Compressible flow

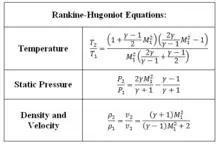
The Rankine-Hugoniot equations relate conditions before and after a normal shock wave.

Normal shock waves can be easily analysed in either of two reference frames: the standing normal shock and the moving shock. The flow before a normal shock wave must be supersonic, and the flow after a normal shock must be subsonic. The Rankine-Hugoniot equations are used to solve for the flow conditions.